Answer in natural language. Considering the relative positions, is brown colour armchair (highlighted by a green box) above or below threeseater sofa with dark cushions (highlighted by a red box)? Choose between the following options: below or above
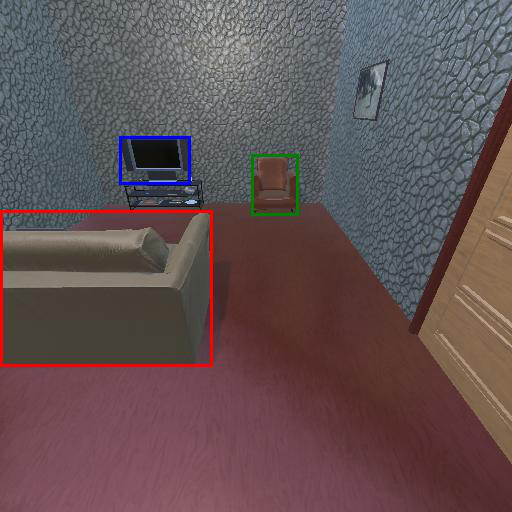
<answer>above</answer>